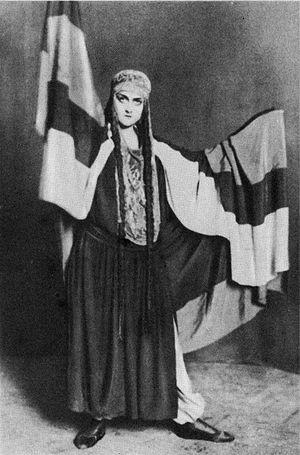
Anna Alekseïevna Orotchko, née le 14 juillet 1898 à Chouchenskoïe et morte le 26 décembre 1965 à Moscou, est une actrice de cinéma et de théâtre, metteur en scène et professeur de théâtre soviétique de la République socialiste fédérative soviétique de Russie.